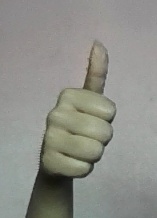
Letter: aleff